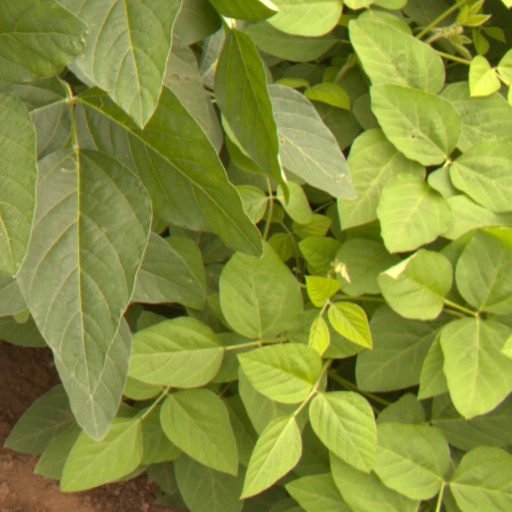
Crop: soybean